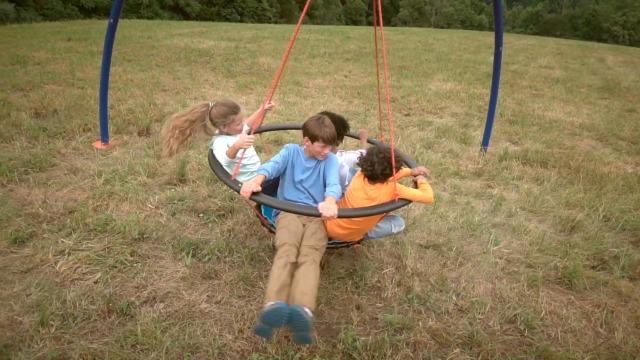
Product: HearthSong Outdoor Hanging Vortex Spinning Ring Swing with Sky Dome Stand Special - Backyard Playground Equipment - Multiple Children - Approx. 8' x 17.7' (Stand), Blue
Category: Toys & Games | Sports & Outdoor Play | Play Sets & Playground Equipment | Play & Swing Sets
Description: Super-sturdy all-purpose swing/hanging chair stand - easy assembly.
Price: $410.43
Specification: ProductDimensions:211x211x96inches|ItemWeight:65pounds|ShippingWeight:65pounds(Viewshippingratesandpolicies)|ASIN:B01MD1BI3O|Itemmodelnumber:746851850653|Manufacturerrecommendedage:8-15years